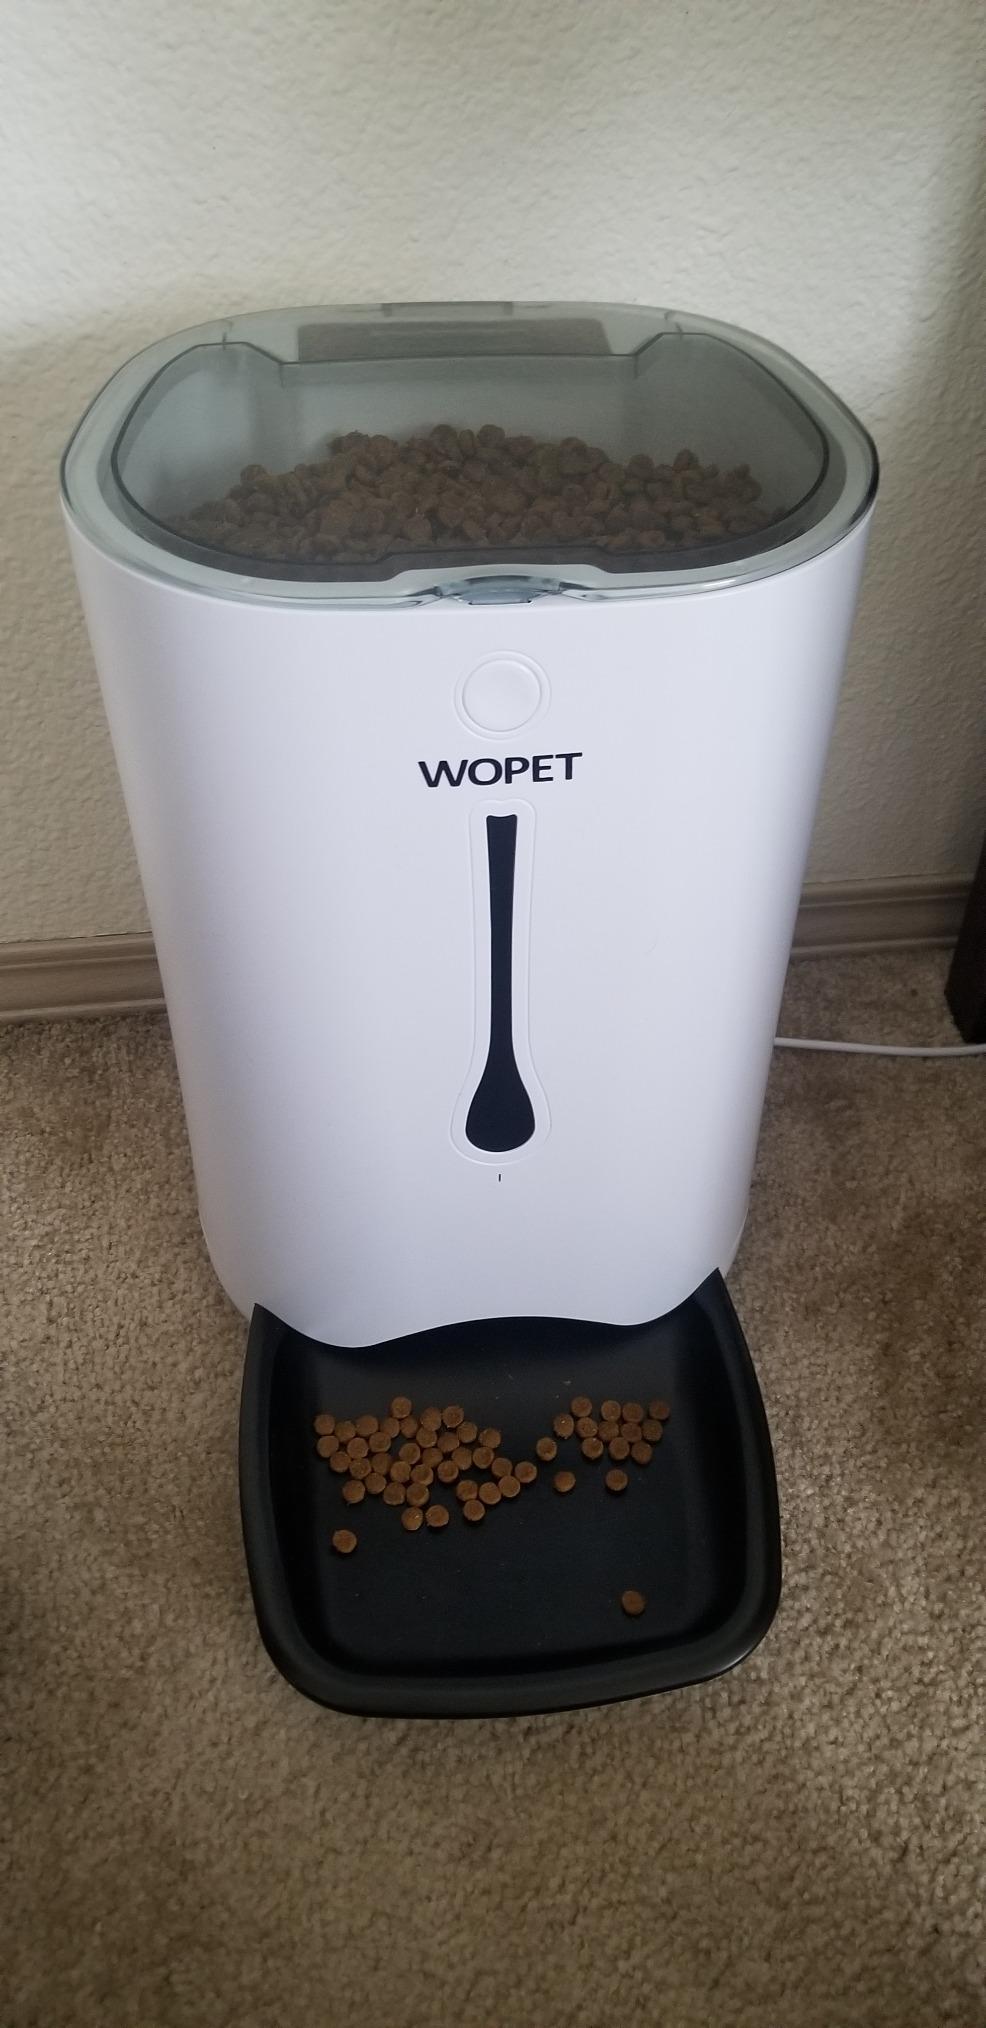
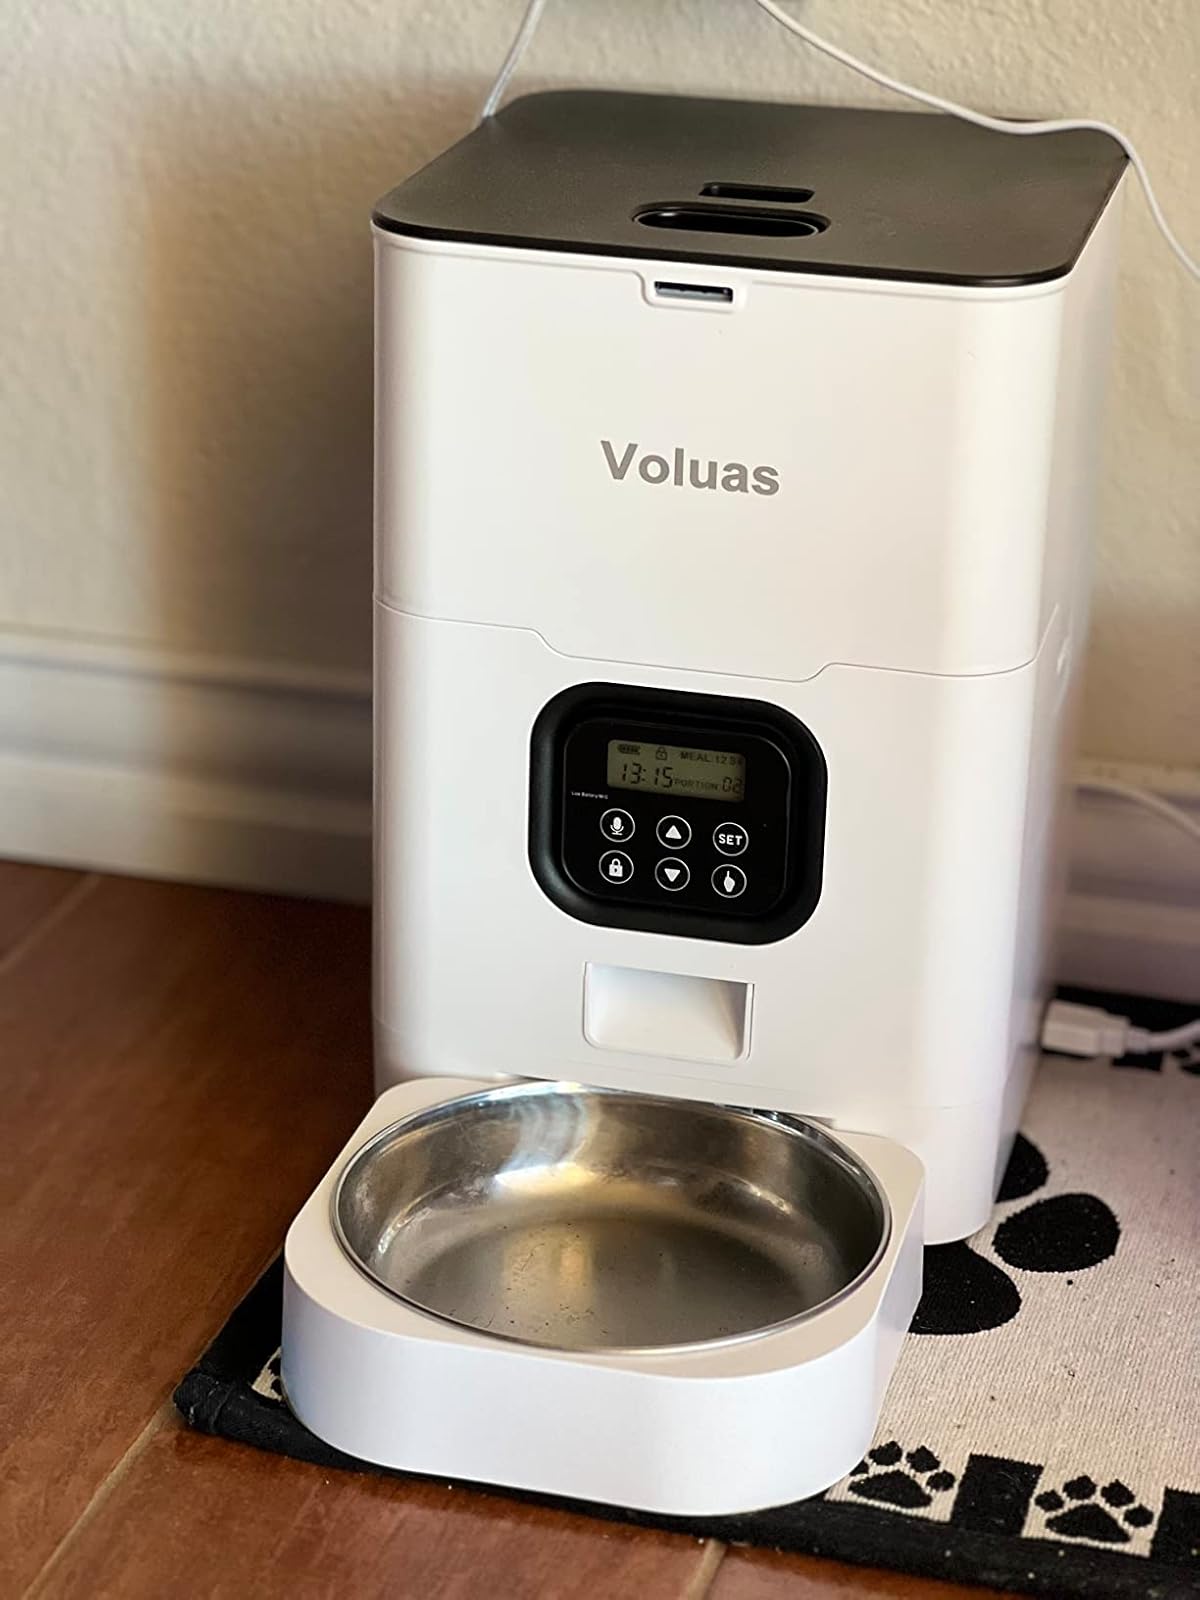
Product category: items_feeder
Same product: no